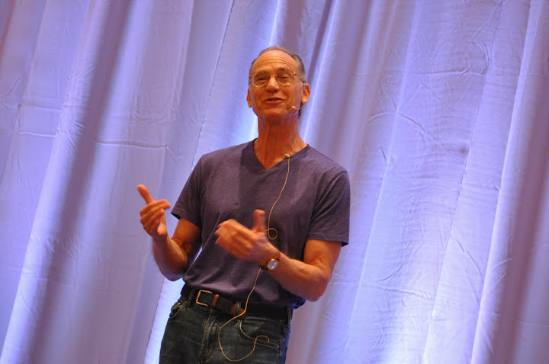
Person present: Yes